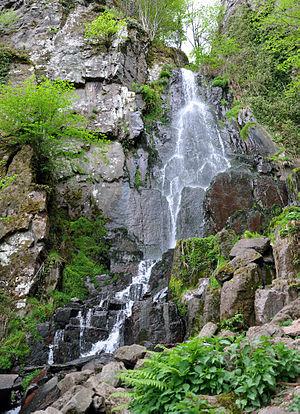
Cascade du Nideck
La cascade du Nideck est une chute d'eau du massif des Vosges située sur la commune d'Oberhaslach dans le Bas-Rhin.